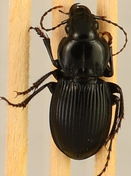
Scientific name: Cyclotrachelus torvus
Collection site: Northern Great Plains Research Laboratory NEON (NOGP), plot NOGP_012